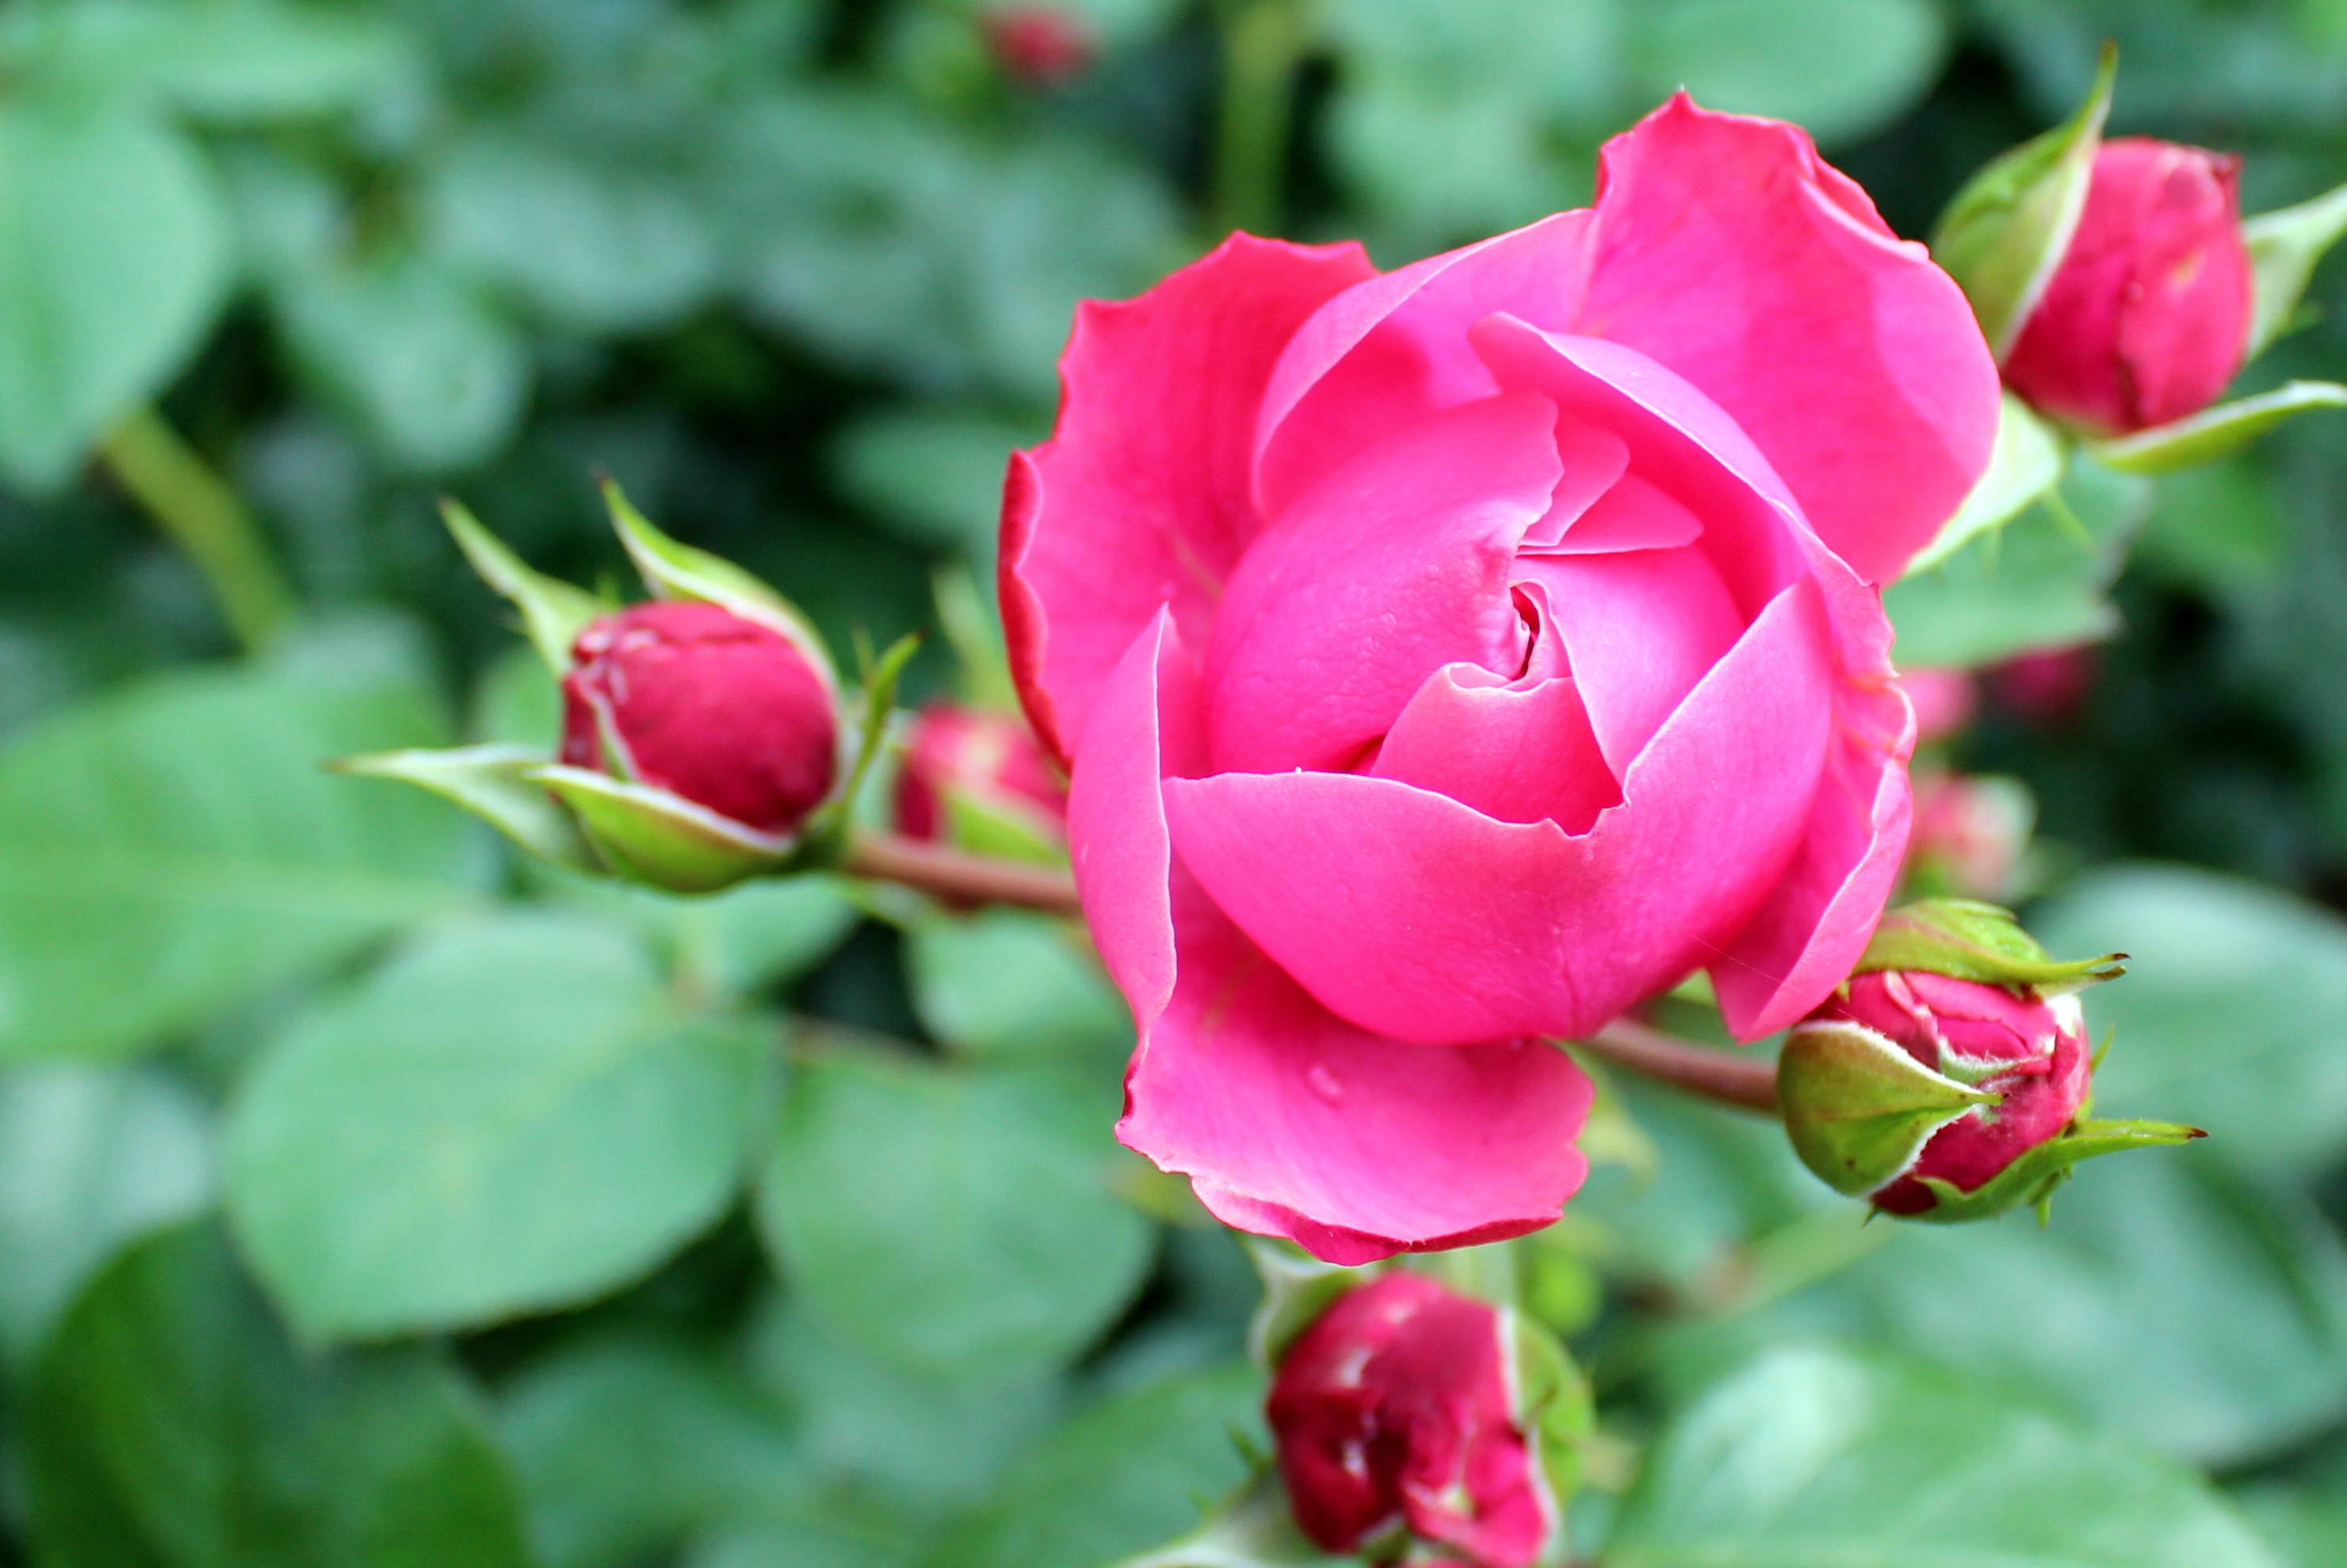
plant, flower, petal, bloom, rose, botany, flora, flowers, shrub, pink rose, floribunda, macro photography, flowering plant, garden roses, rose family, land plant, rosa centifolia, rose order